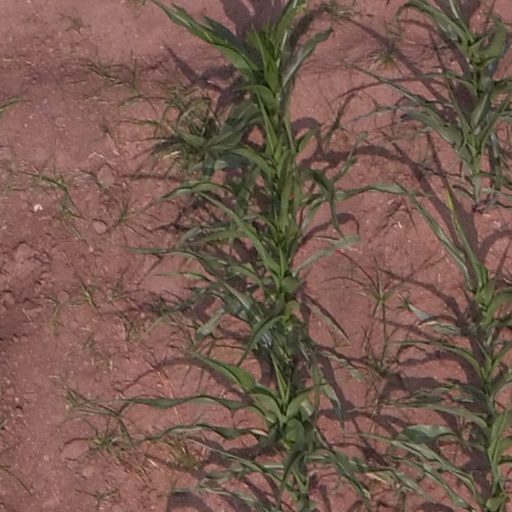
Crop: maize; corn